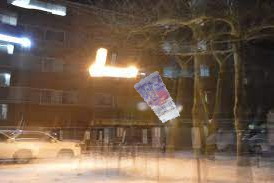
Denominación: 100